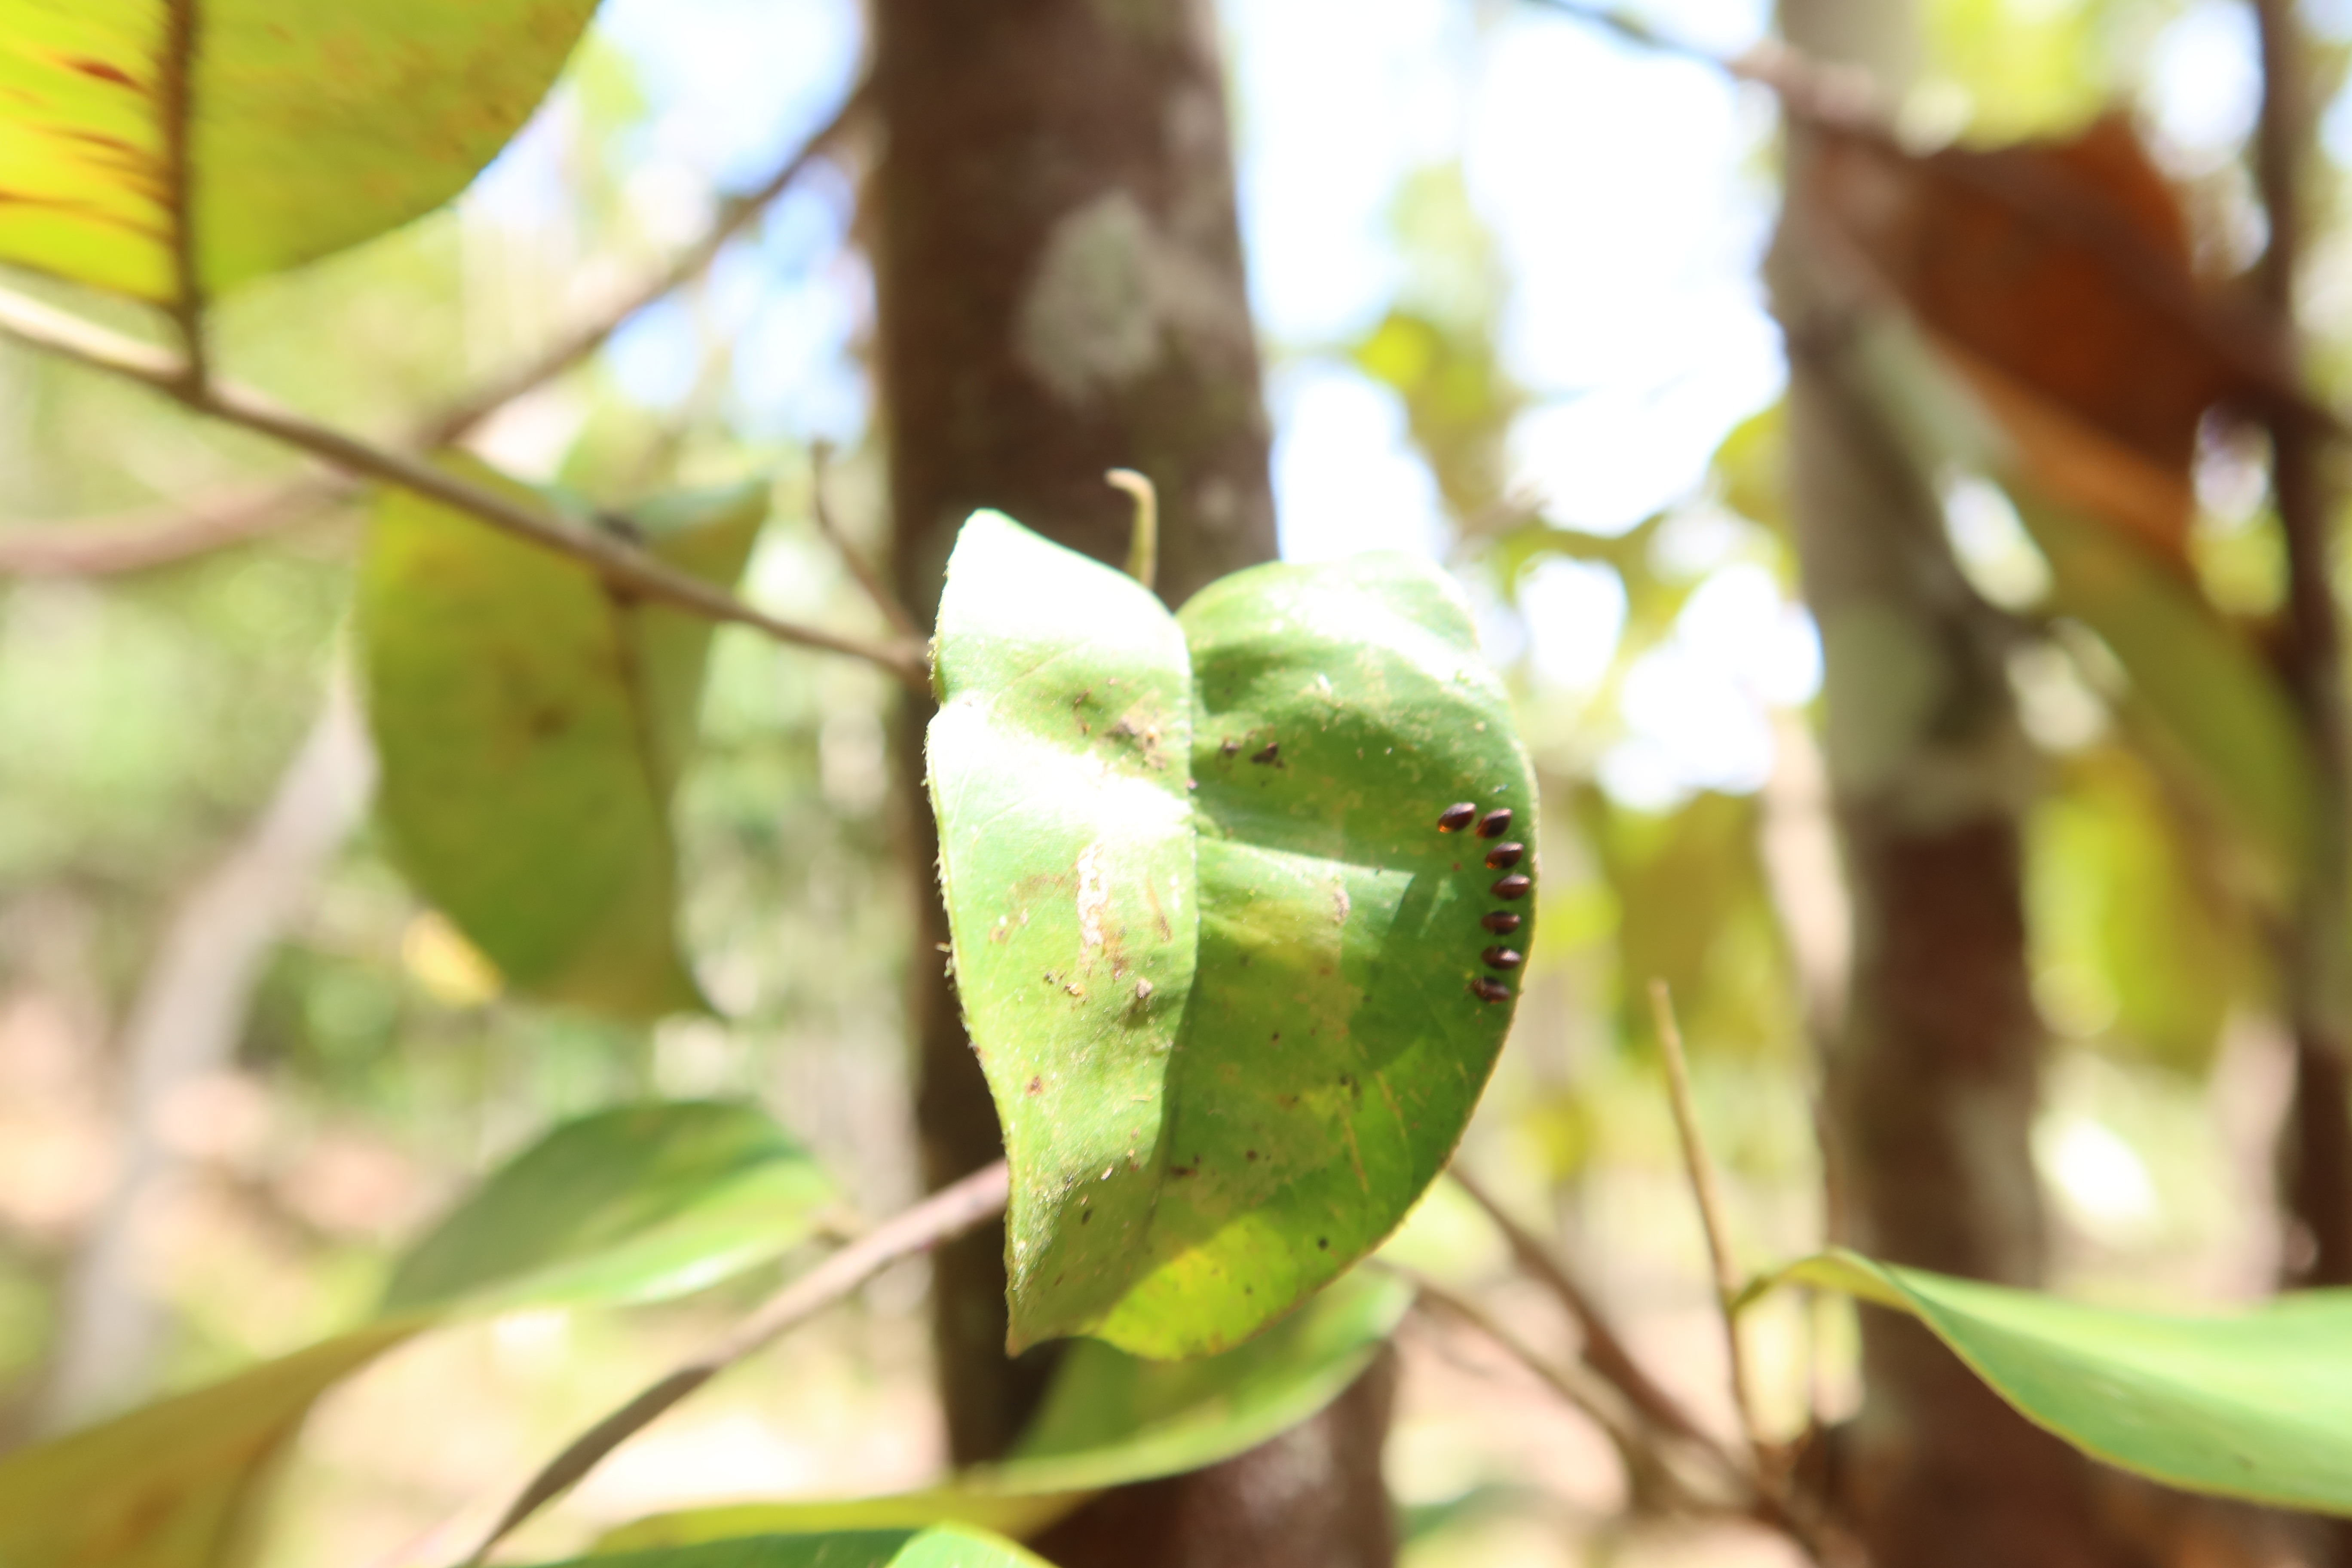
Label: Scale insect